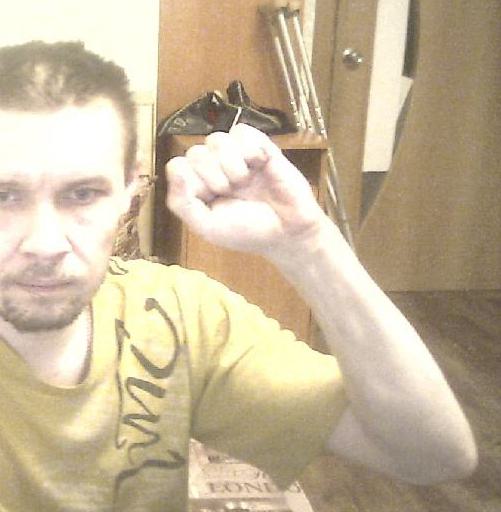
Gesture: fist